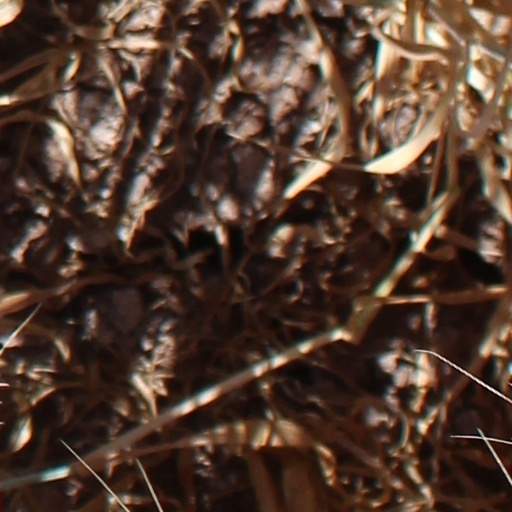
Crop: wheat